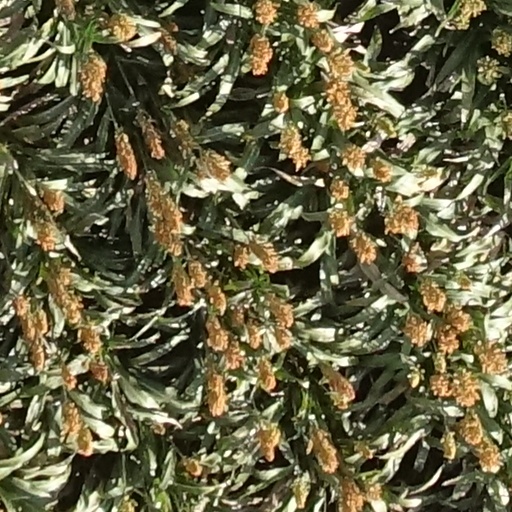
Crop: sorghum